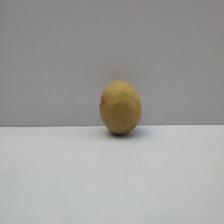
Size: Medium